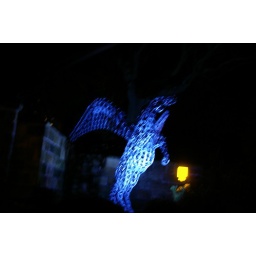
Pegasus  style sculpture in horse shoe lights...on or about the Moor